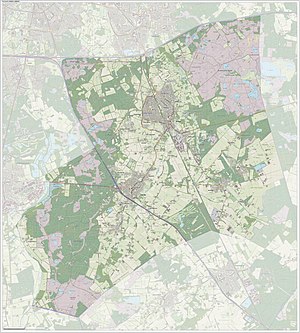
Heeze-Leende
Heeze-Leende er en kommune og en by i den sydlige provins Noord-Brabant i Nederlandene.